Great Divine Temple

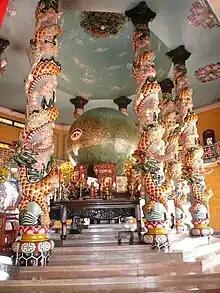
The Can-Khon ball

The last part of the Great Divine Temple is the Bát Quái Đài, which consists of a high octagonal-shaped tower. In Caodaist tradition, this is the place of Đức chí Tôn (Jade Emperor), Saints, Buddha, and Fairies. It is considered the soul of the temple. The eight sides of Bát Quái Đài correspond to a part of Bagua, including Qian, Dui, Li, Zhen, Xun, Kan, Gen, Kun.